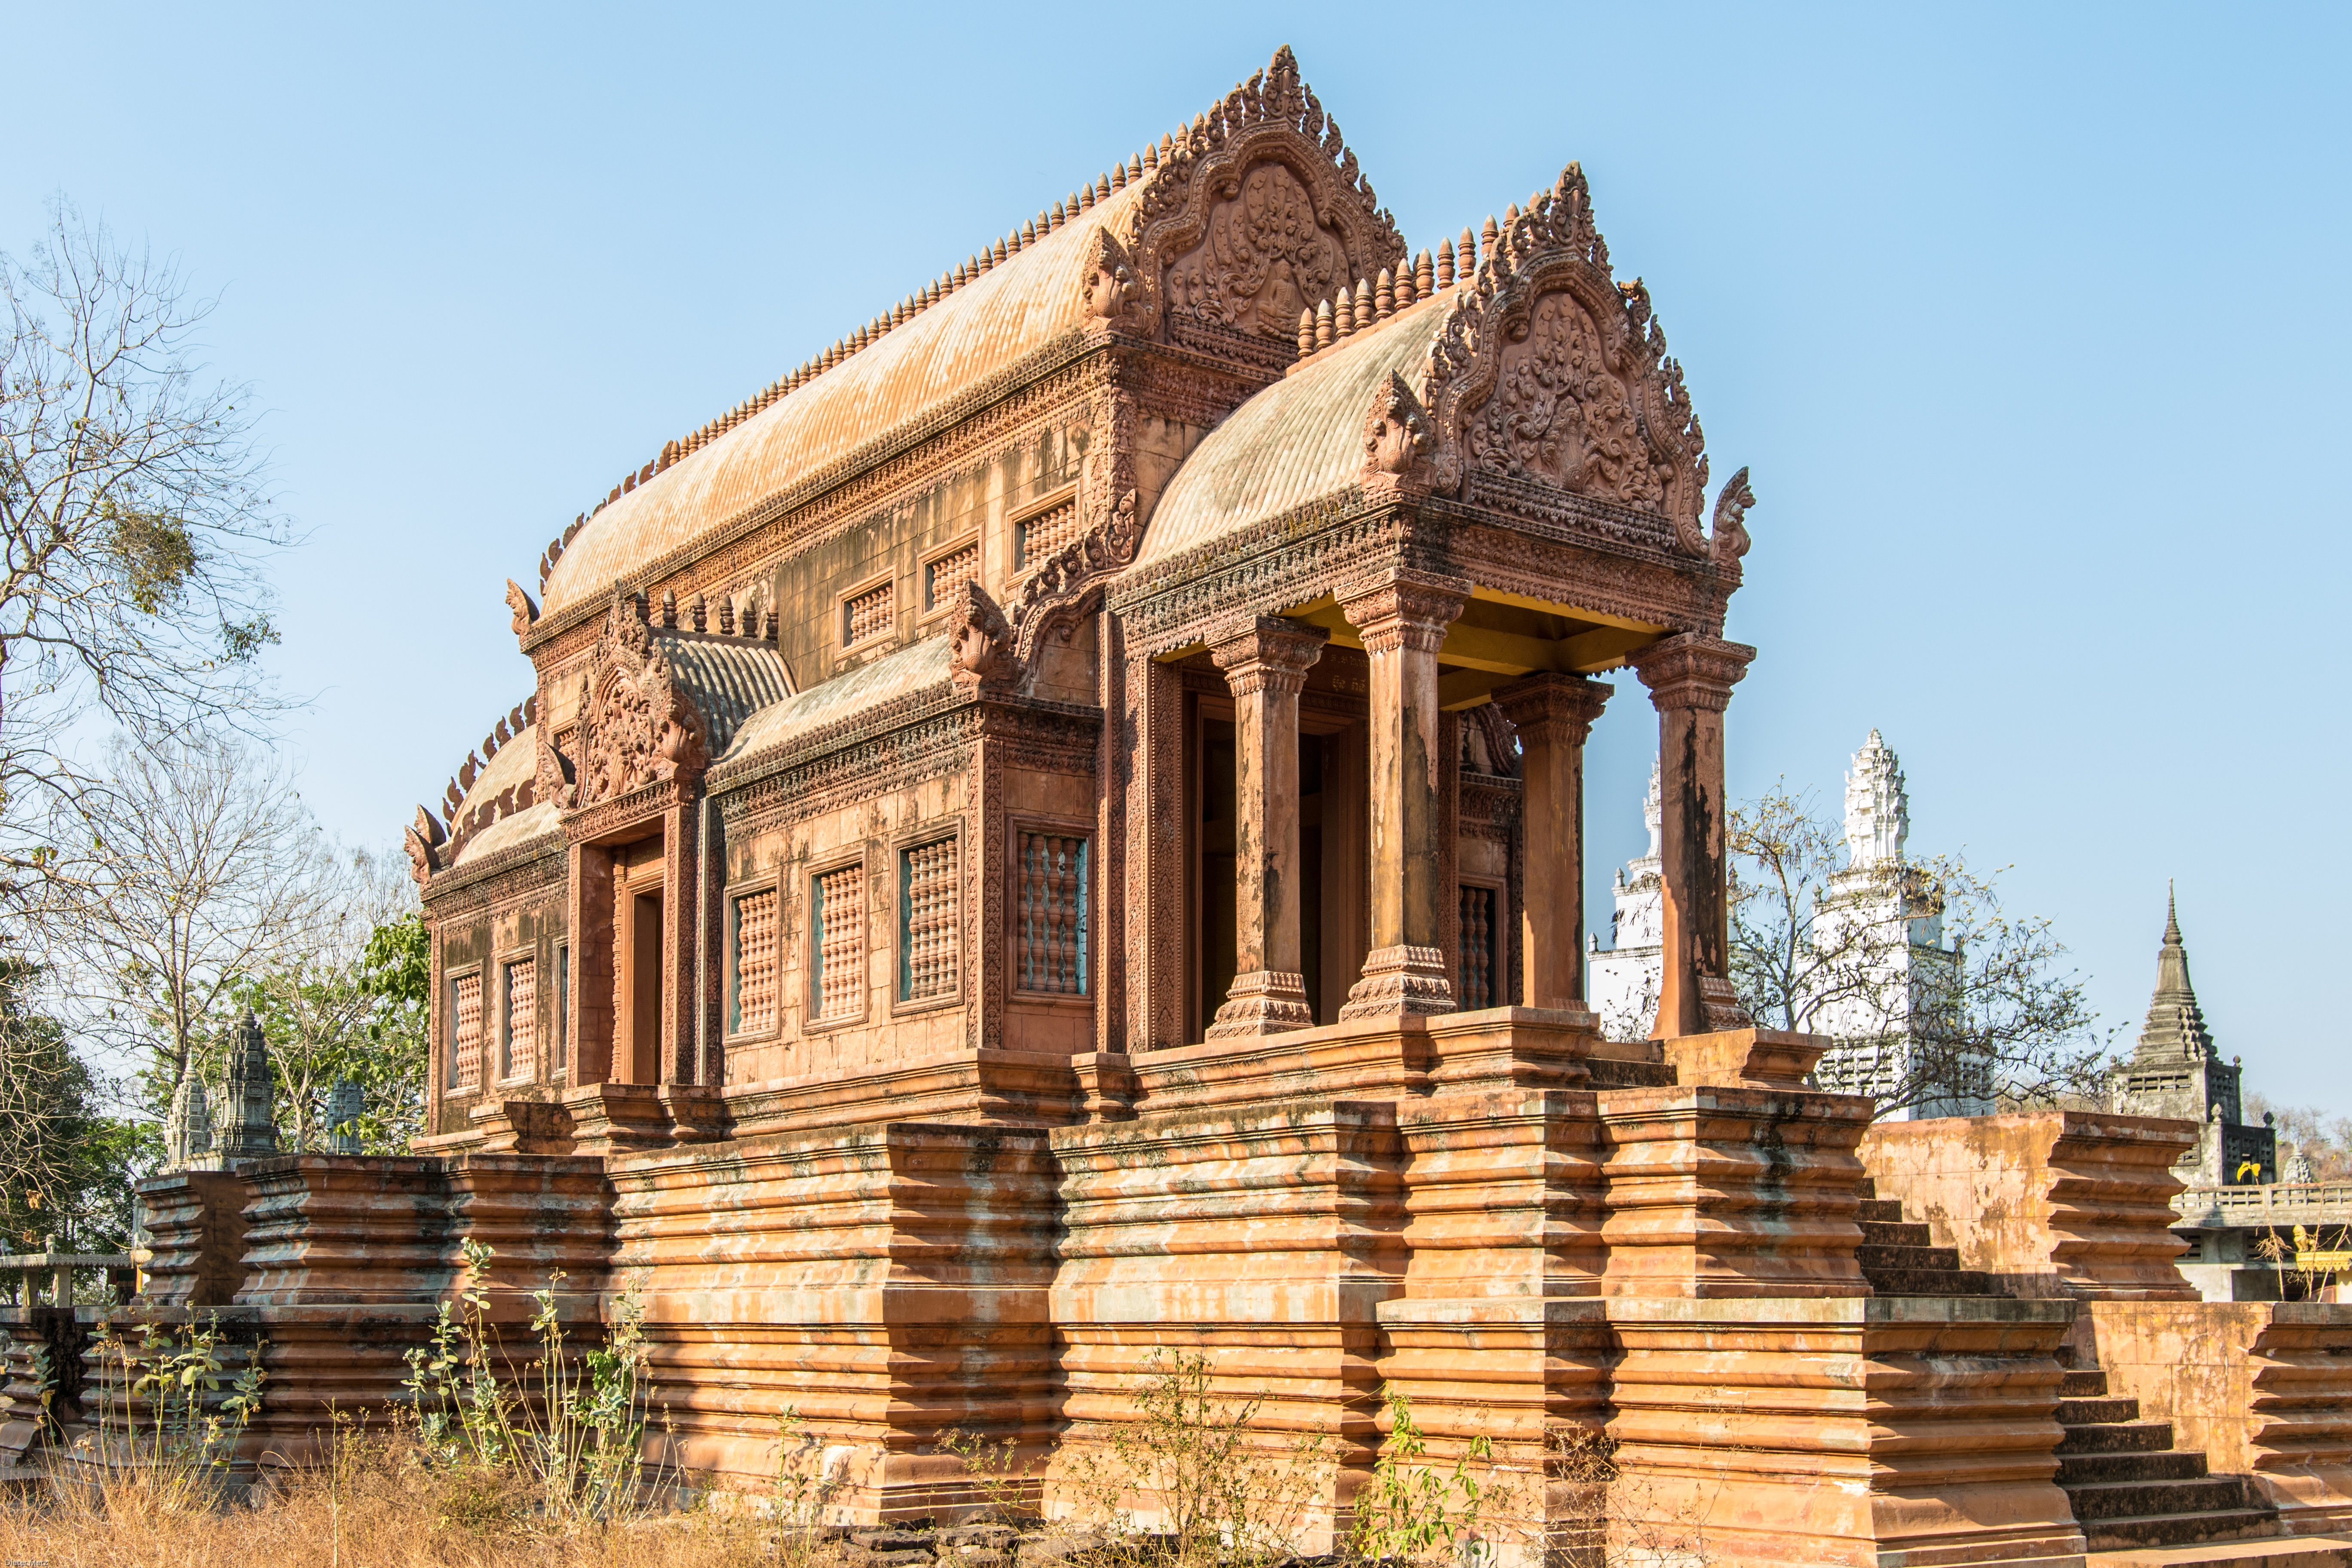
architecture, building, facade, place of worship, art, temple, cambodia, tomb, estate, wat, khmer, historic site, ancient history, kampong cham